Biscay

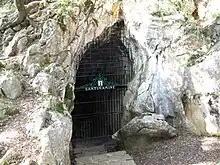
Entrance of Santimamiñe cave, in Busturialdea

The most important settlements by anatomically modern humans ("H. sapiens") can be considered the following: